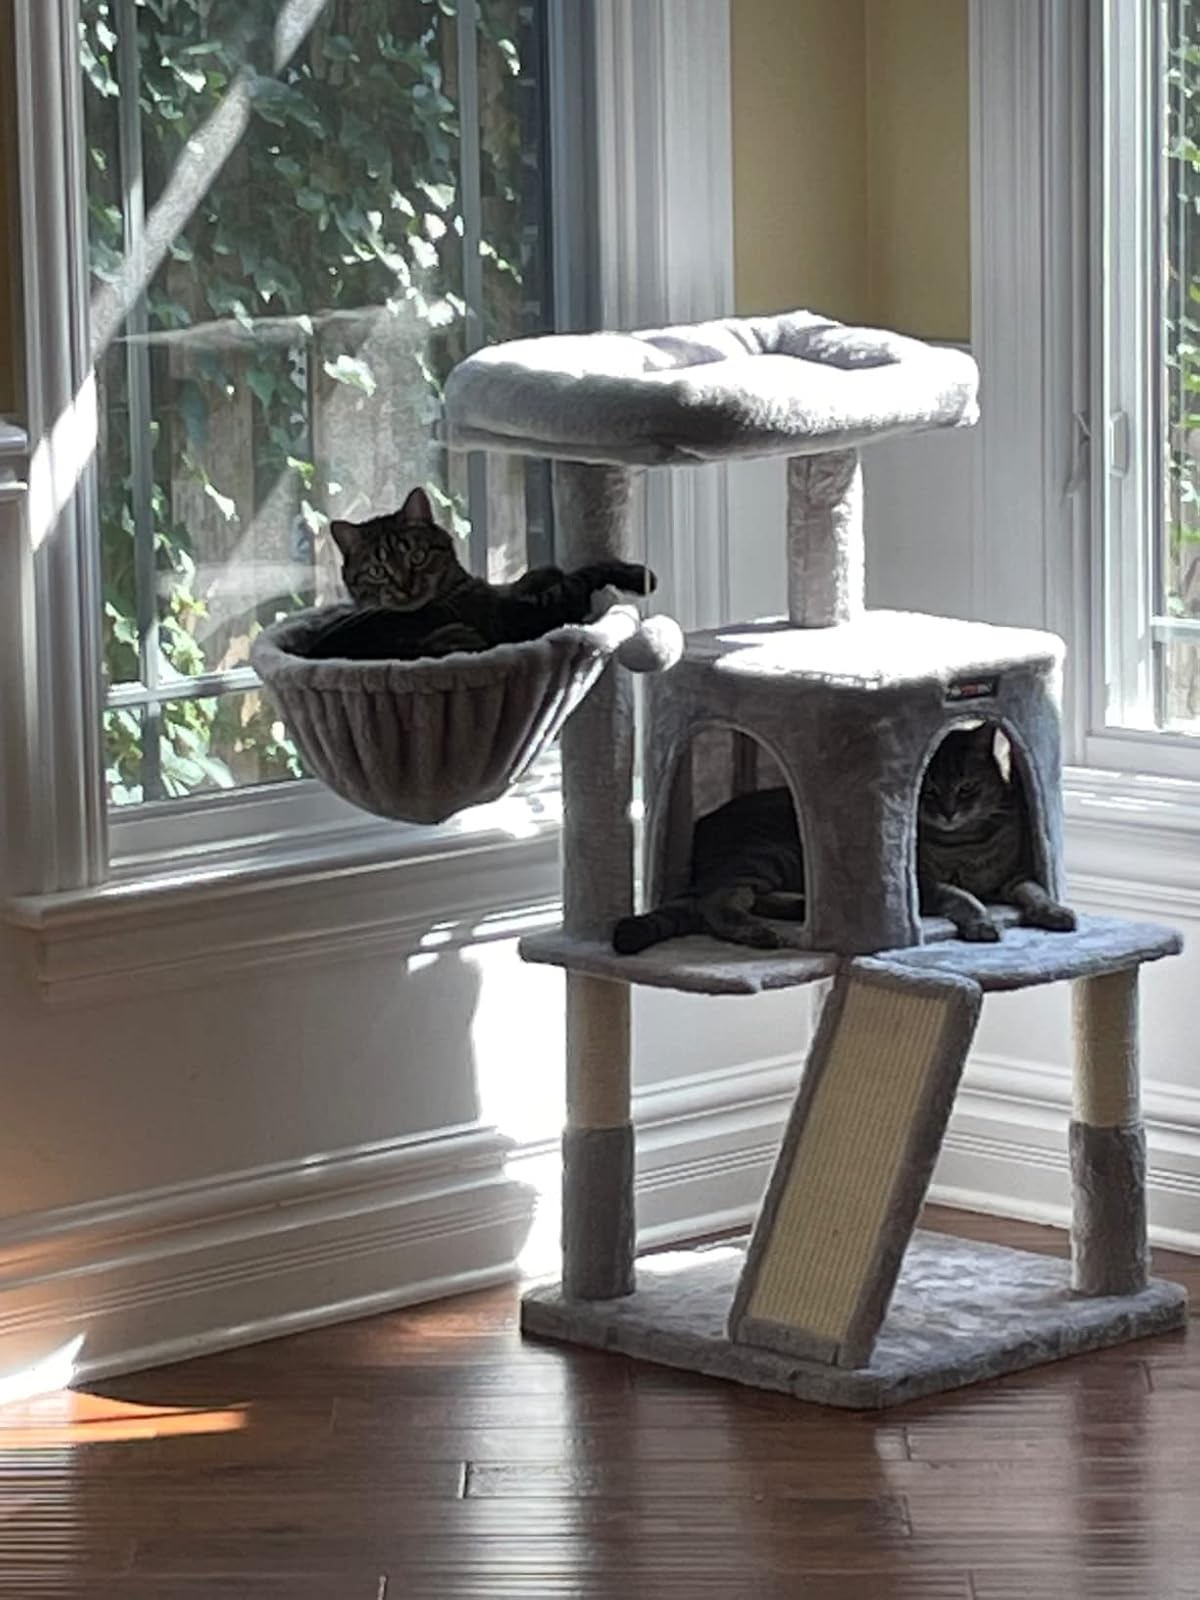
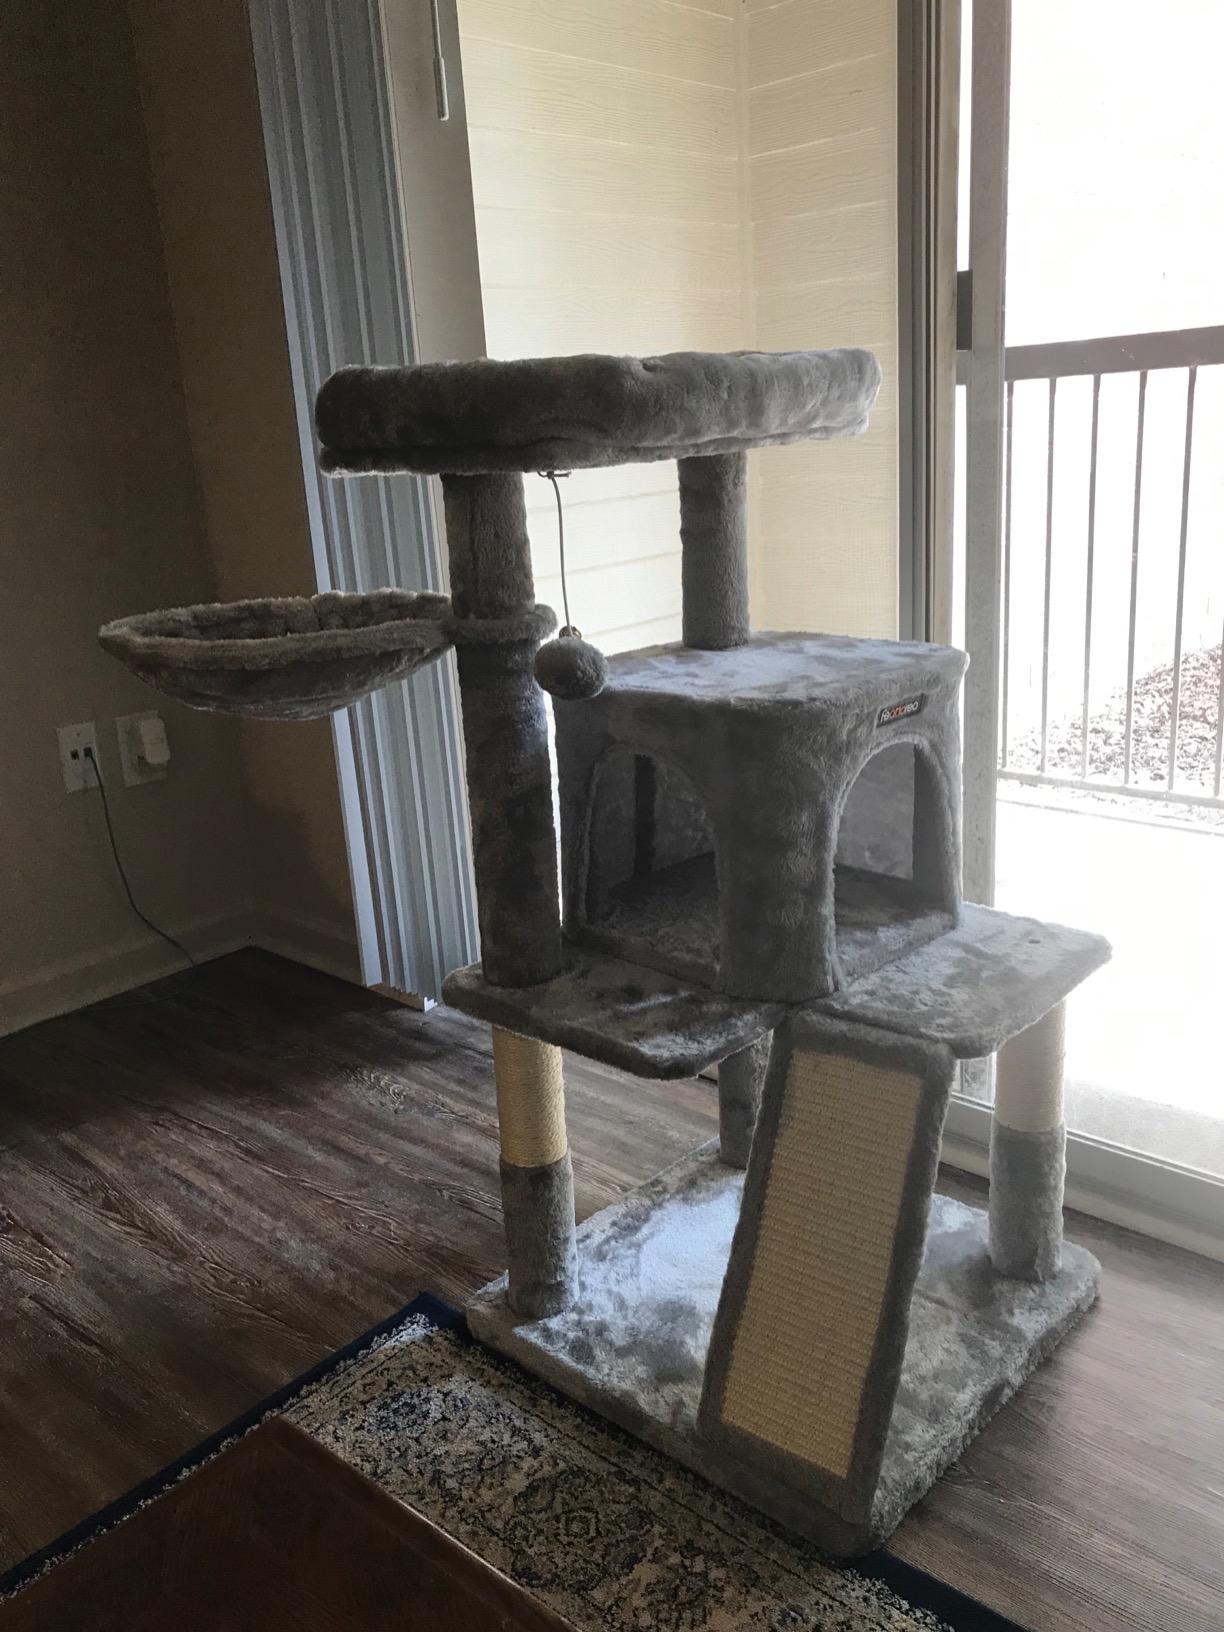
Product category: items_cat tree
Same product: yes